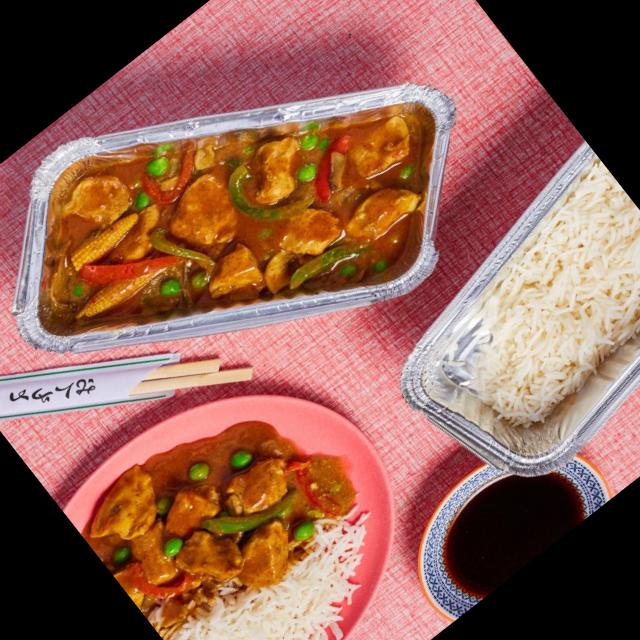
Dish: white_rice